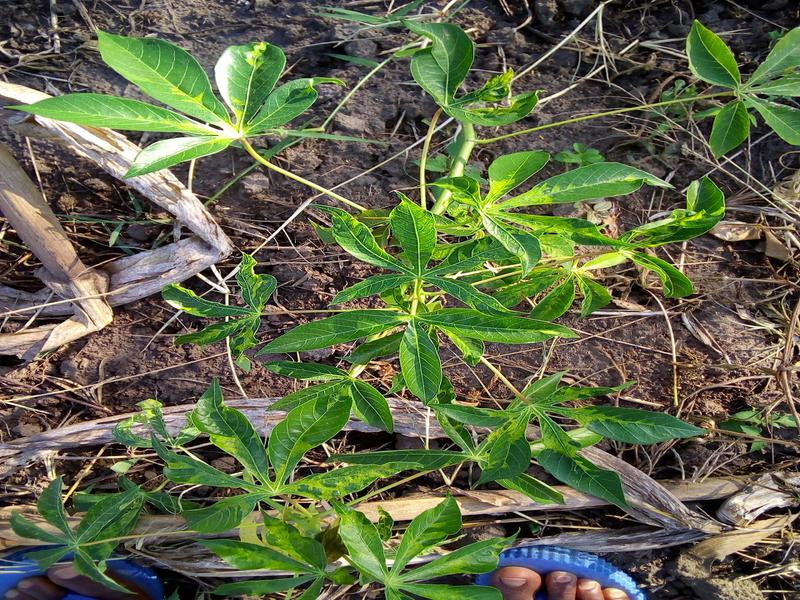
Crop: cassava
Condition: mosaic_disease